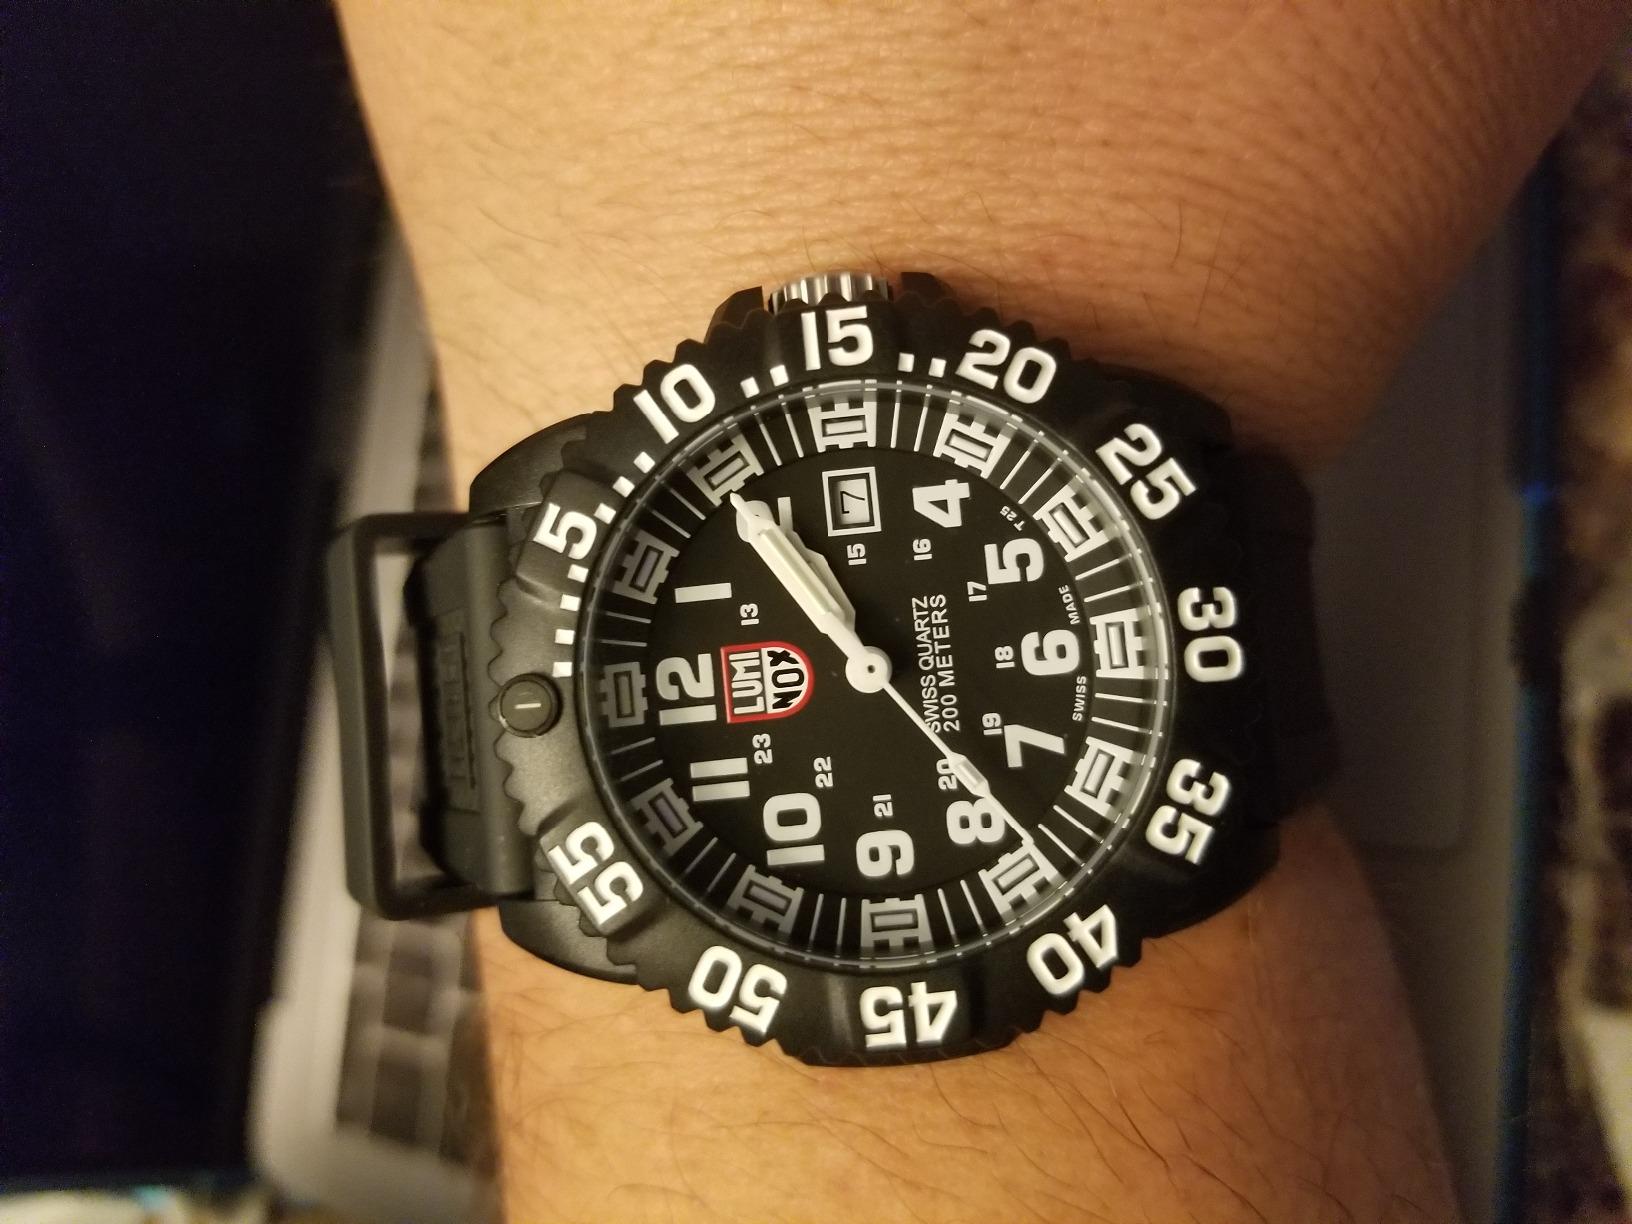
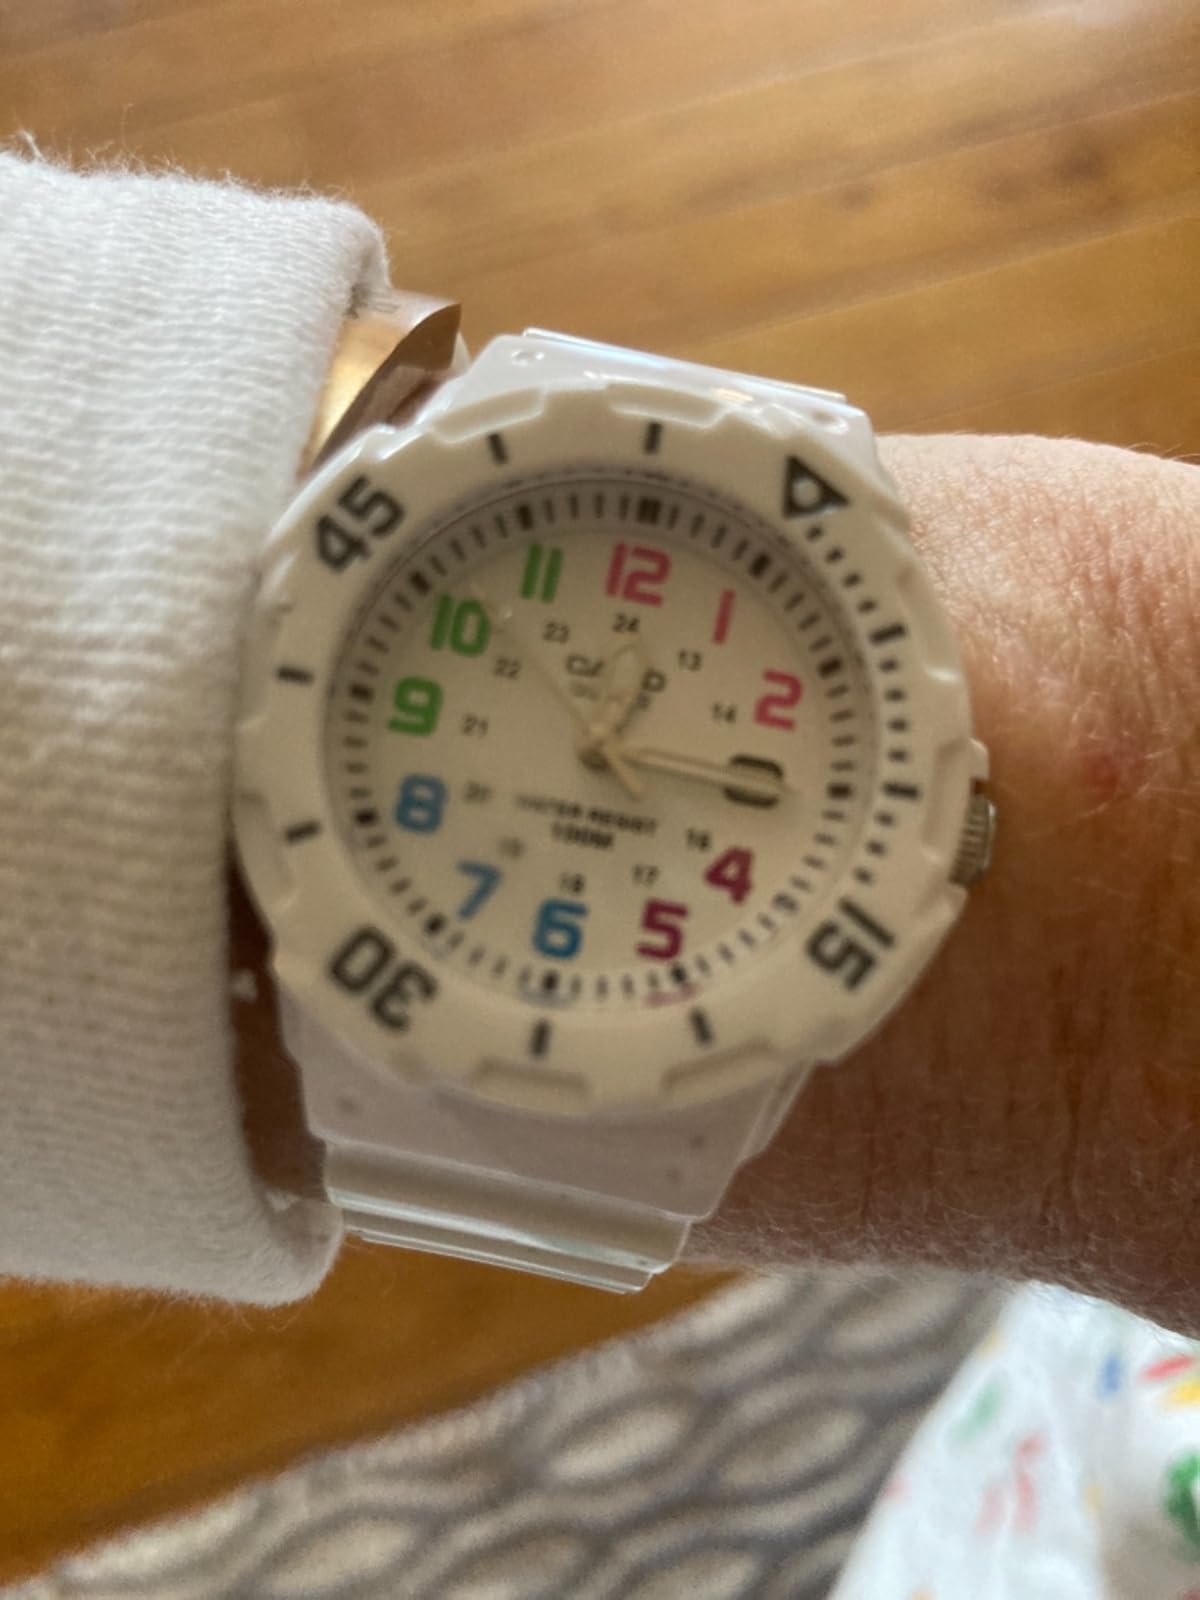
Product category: accessories_watch
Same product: no